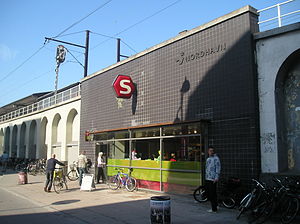
Nordhavn Station
Nordhavn Station er en S-togs -og metrostation på Østerbro i København. S-togstationen ligger som en højbanestation på kanten mellem Østerbro og havnen. Der er adgang til stationen fra Østbanegade, og der er to trapper – en i sydenden, hvor der også ligger en 7-Eleven-forretning, og én midt på, hvor der er en elevator. Derudover er der en mindre busterminal på Østbanegade langs med stationen.